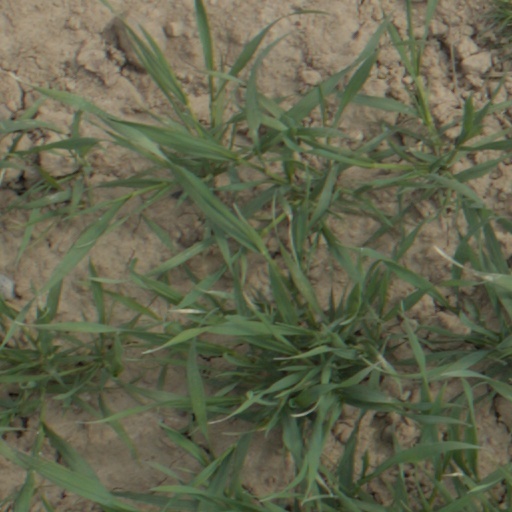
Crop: wheat